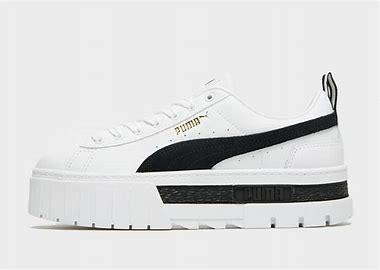
Brand: Puma
Model: Mayze